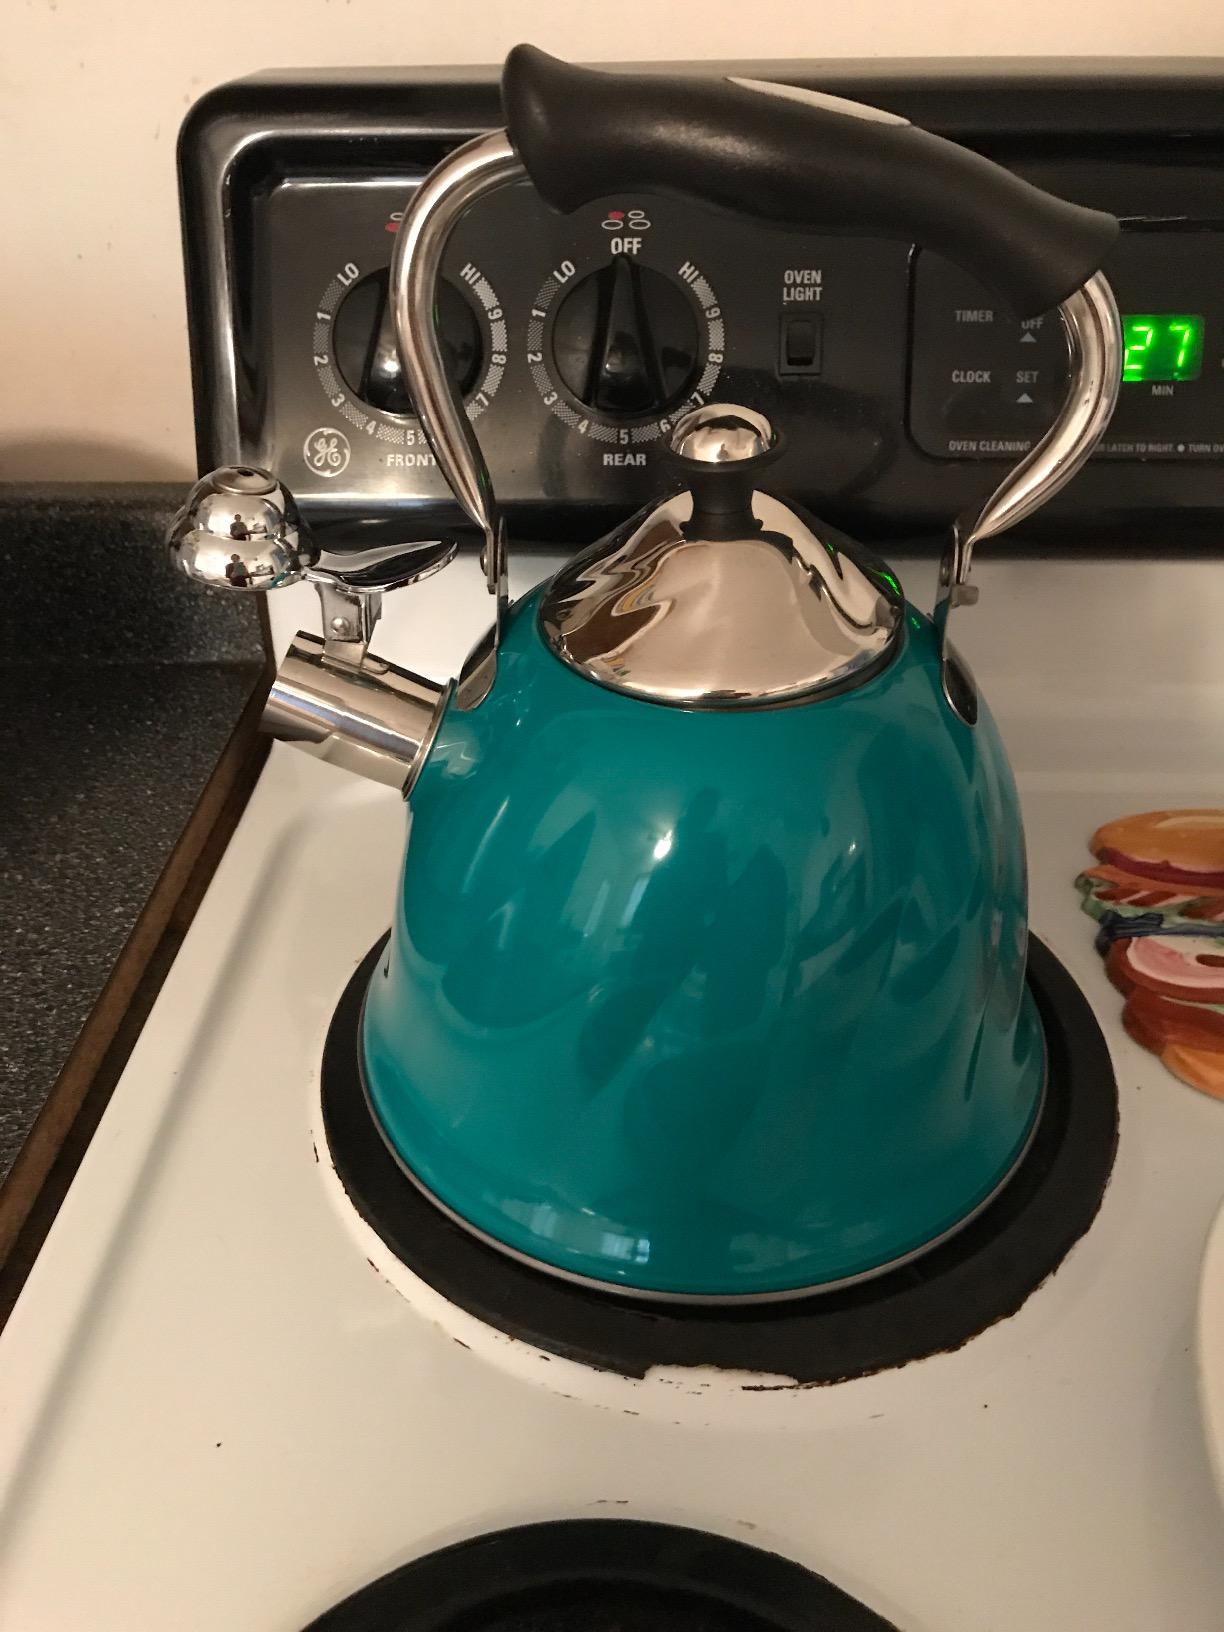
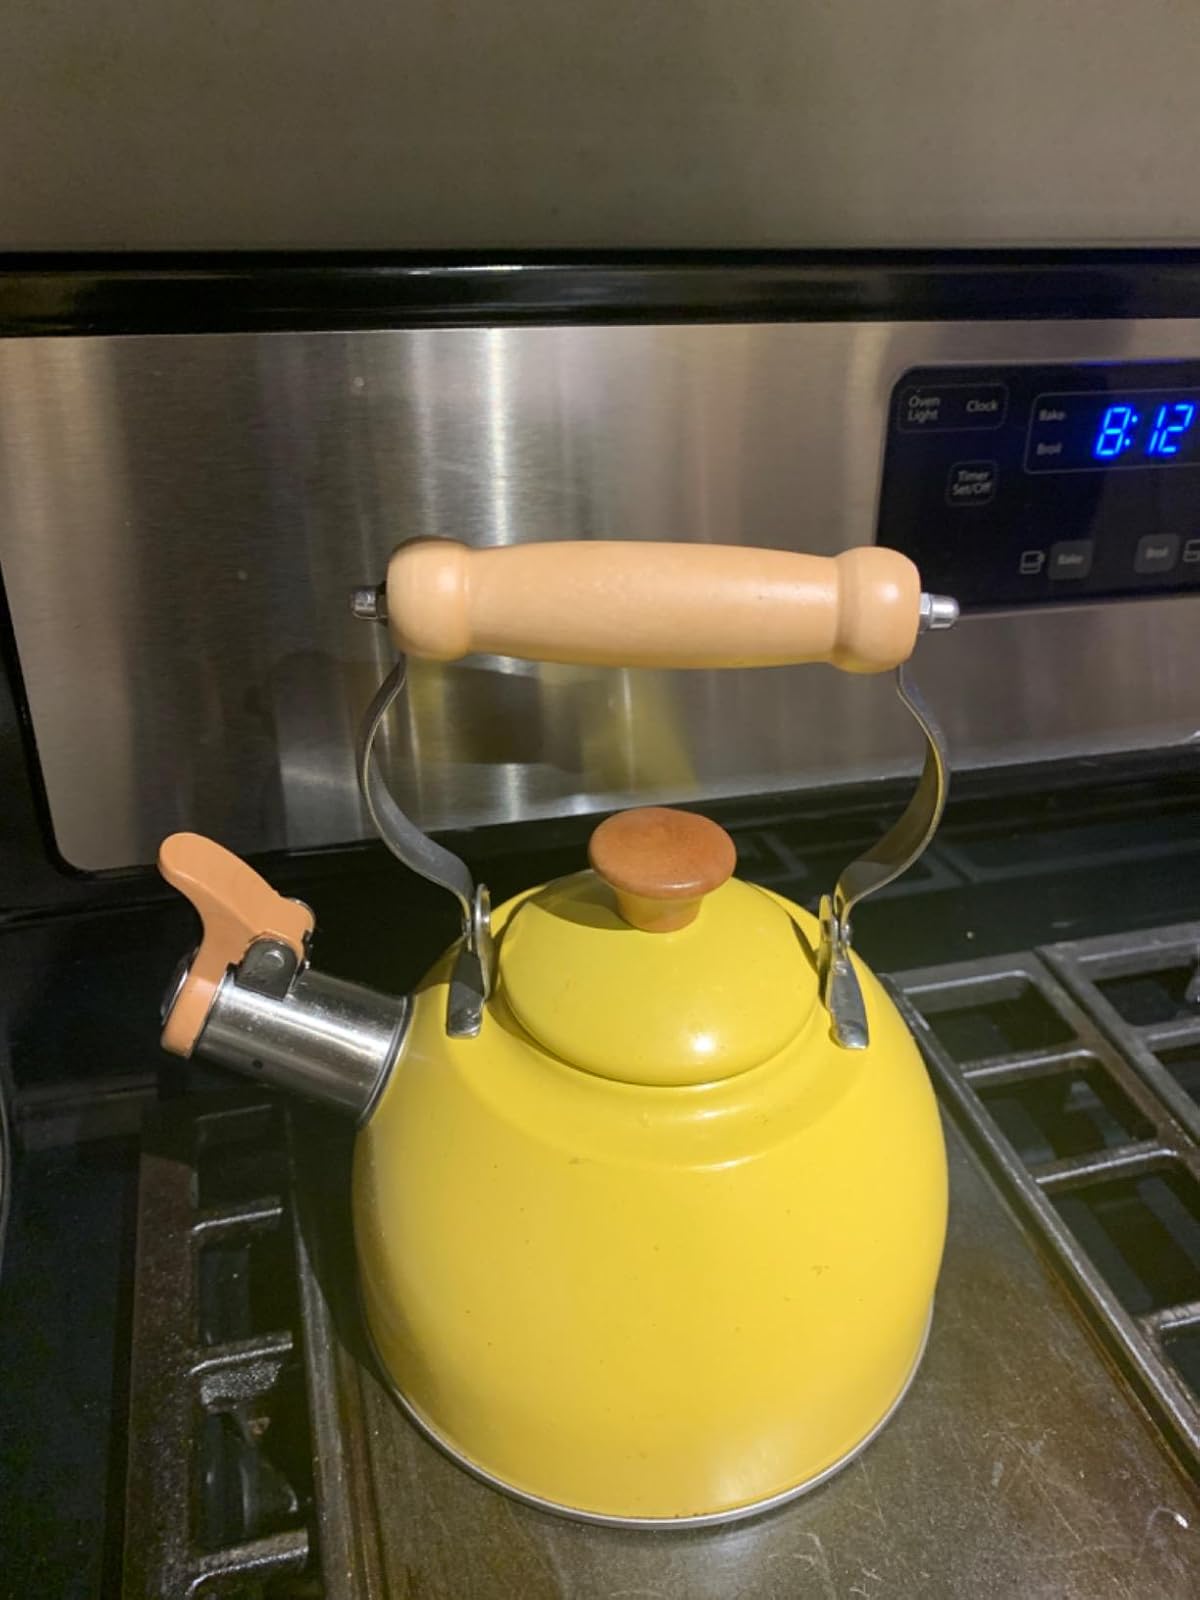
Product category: items_kettle
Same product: no